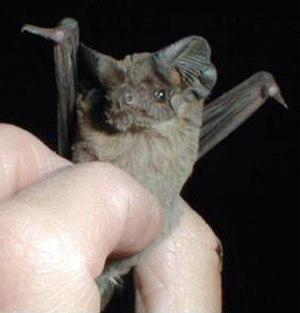
Tadarida brasiliensis, appelée Molosse du Brésil ou Tadaride du Brésil est une chauve-souris du continent américain, vivant en colonies regroupant de très nombreux individus. Elle appartient à la famille des Molossidae.